Friedrich Philippi (historian)

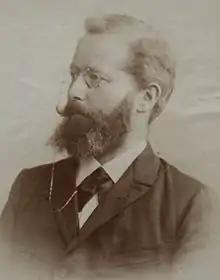

Gustav Friedrich Dettmar Philippi (14 July 1853, in Elberfeld – 26 April 1930, in Münster) was a German archivist and historian.